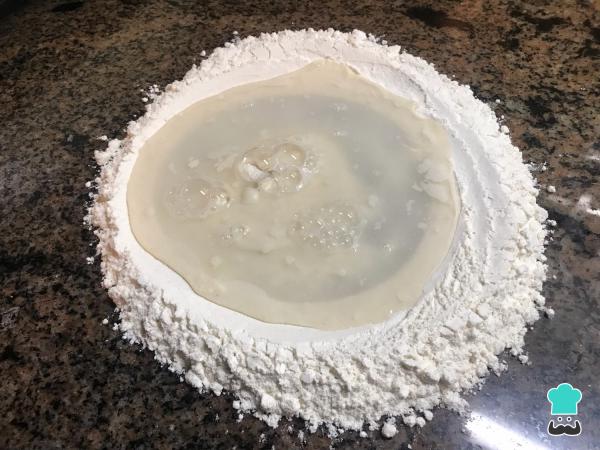
El primer paso para elaborar esta receta de gyozas de cerdo, consiste en el armado de la masa. Para ello, debes extender harina encima de un mármol completamente limpio y volcar agua caliente en el centro. Con una cuchara o guantes, amasa unos 10 minutos para obtener una masa lisa y blanda.